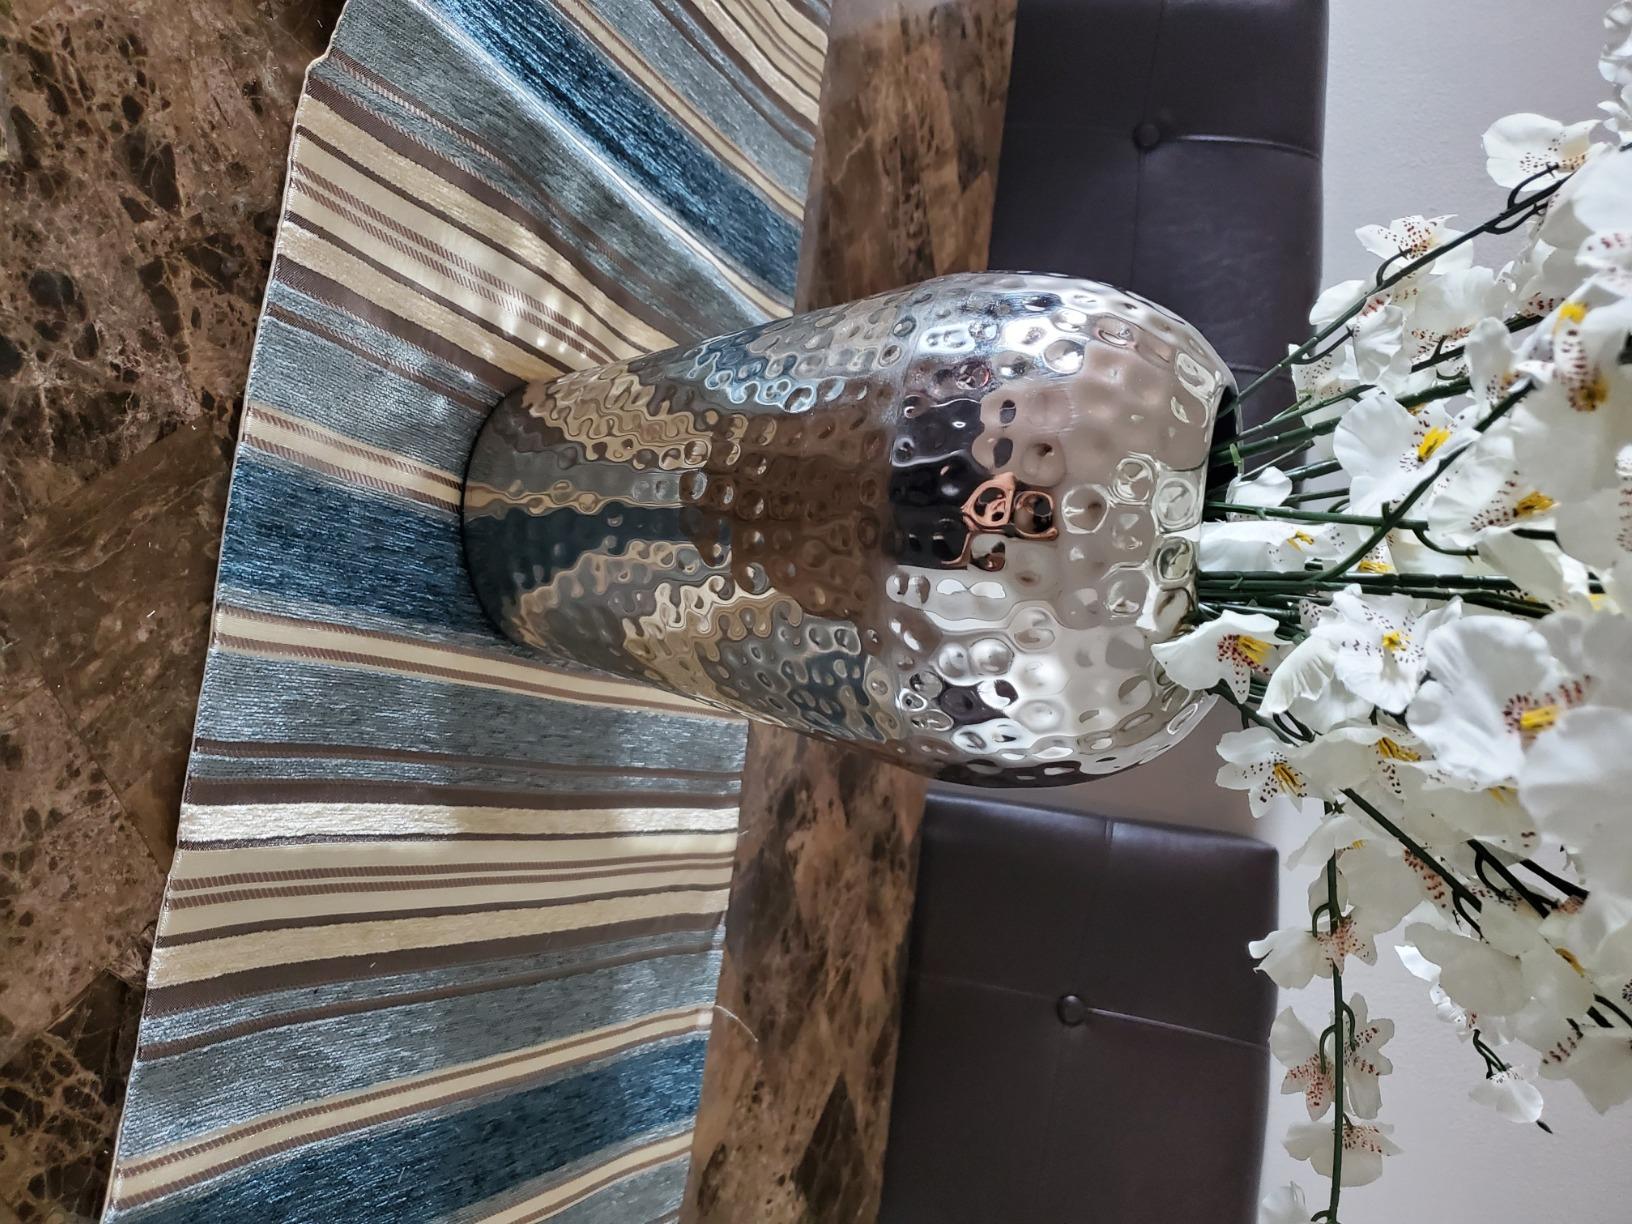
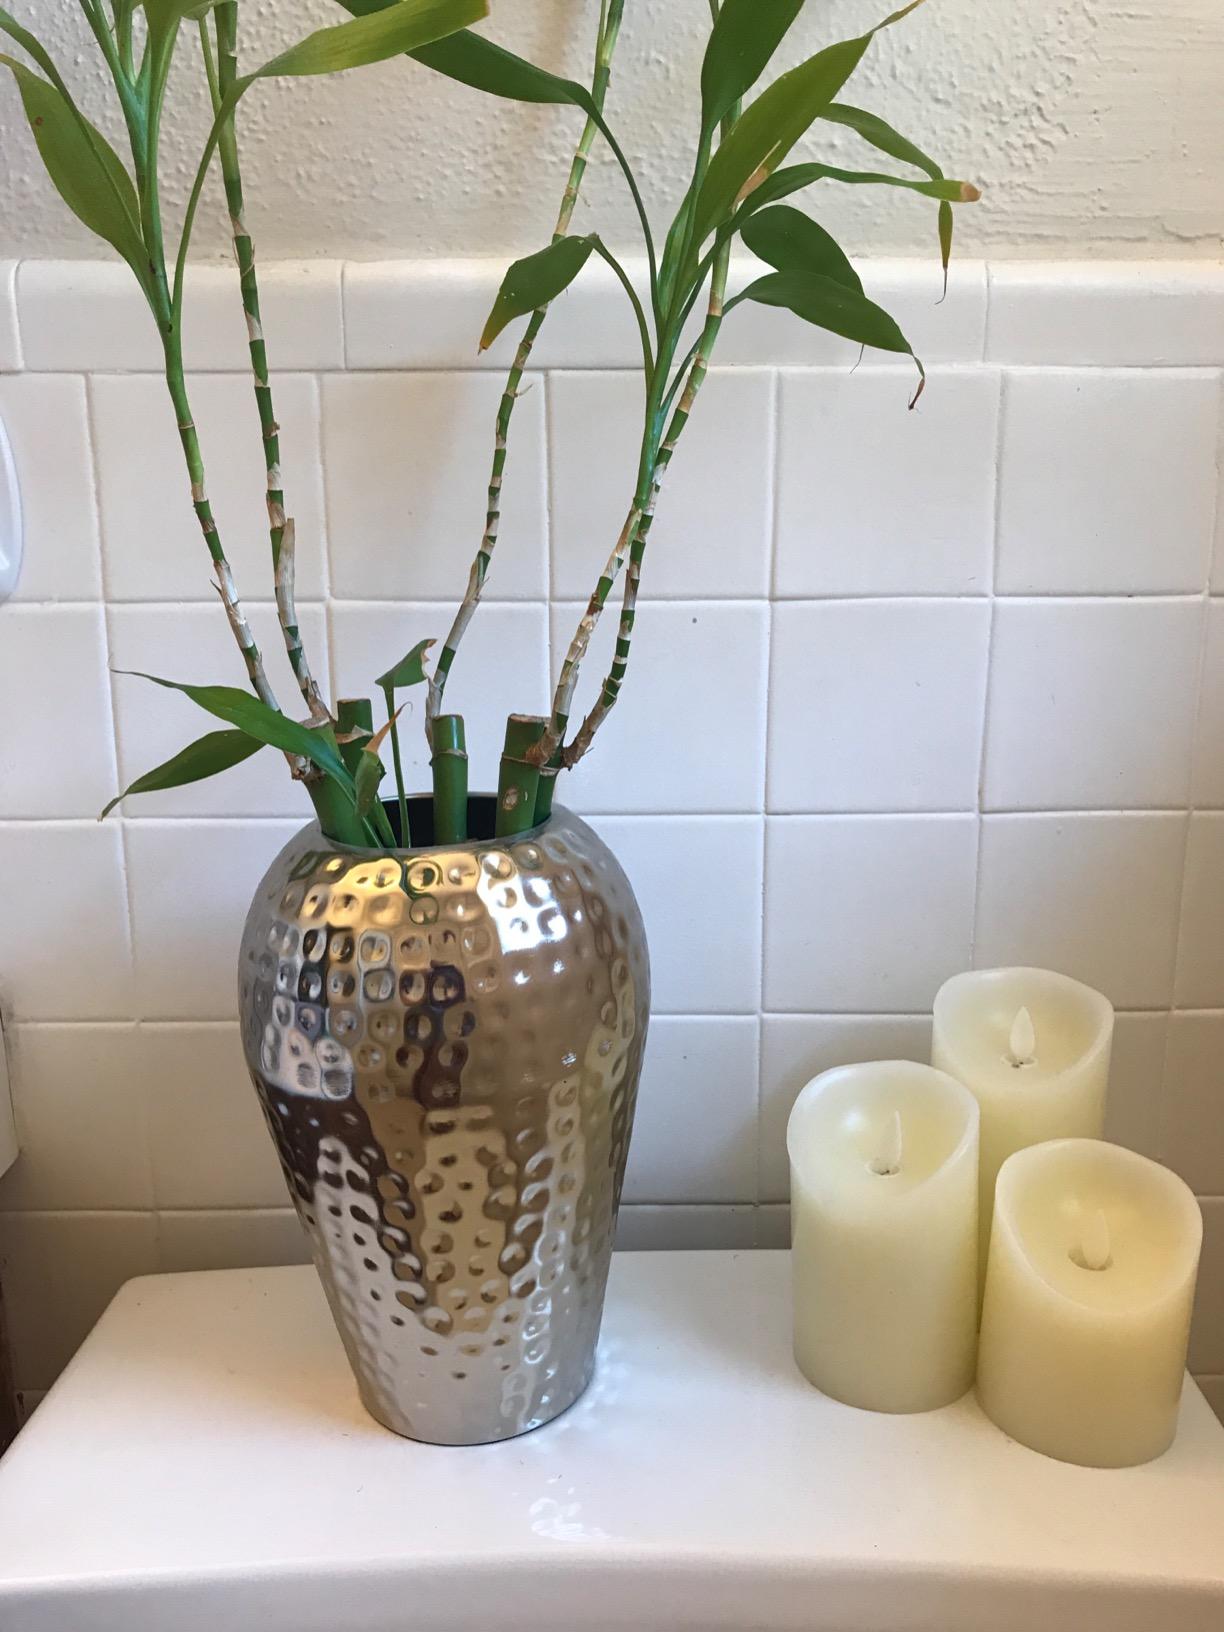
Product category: vase
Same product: yes